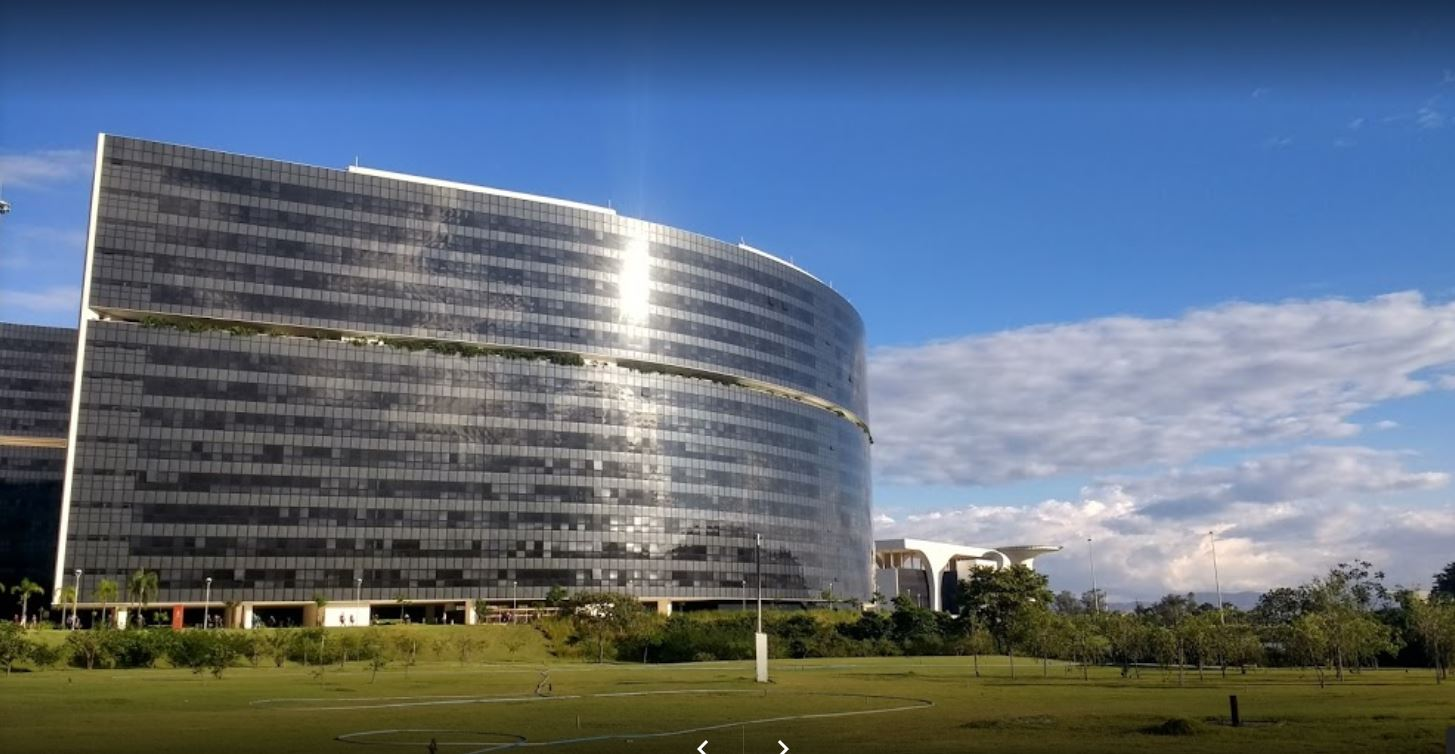
Fire: no
Smoke: no